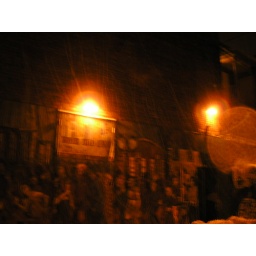
The picture of a painting on a wall , in a deserted street